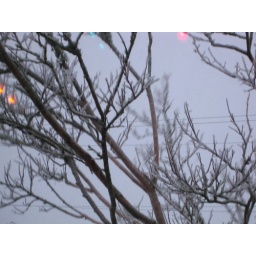
trees in the front window